Lateef (film)

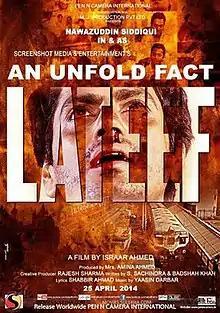

Lateef is a 2005 Indian thriller film directed by Israr Ahmed and produced by Amina Ahmed under the Screenshot Media & Entertainment banner. It was released on 15 May 2015.